Natchez (boat)

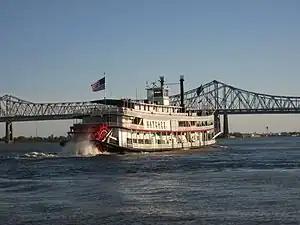
The SS "Natchez" in New Orleans

Natchez has been the name of several steamboats, and four naval vessels, each named after the city of Natchez, Mississippi or the Natchez people. The current one has been in operation since 1975. The previous "Natchez" were all operated in the nineteenth century, most by Captain Thomas P. Leathers. Each of the steamboats since Leathers' first had as its ensign a cotton bale between its stacks.